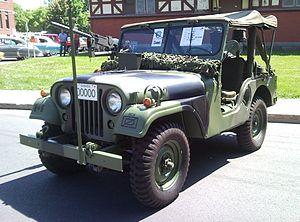
La Jeep CJ est un véhicule tout-terrain fabriqué par le constructeur automobile américain Willys-Overland à partir de 1944. C'est la version civile du fameux véhicule militaire utilisé durant la Seconde Guerre mondiale : la Willys MB. La marque a ensuite été rebaptisée Jeep.